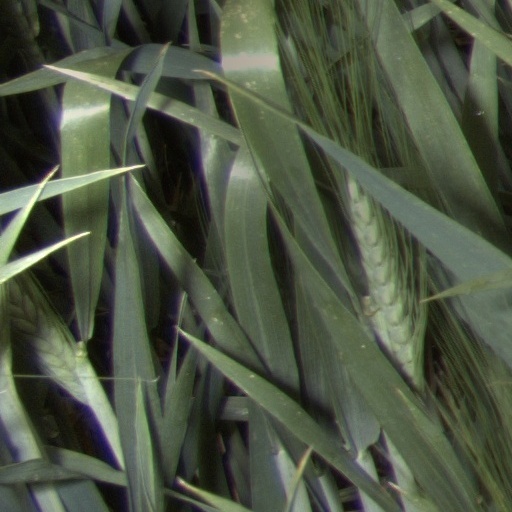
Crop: wheat